Swiss roll

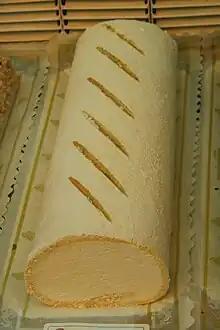

In Sicily around Caltanissetta (Italy), there is a cake made with chocolate sponge, ricotta, and marzipan called the "rollò" (from French roulé).